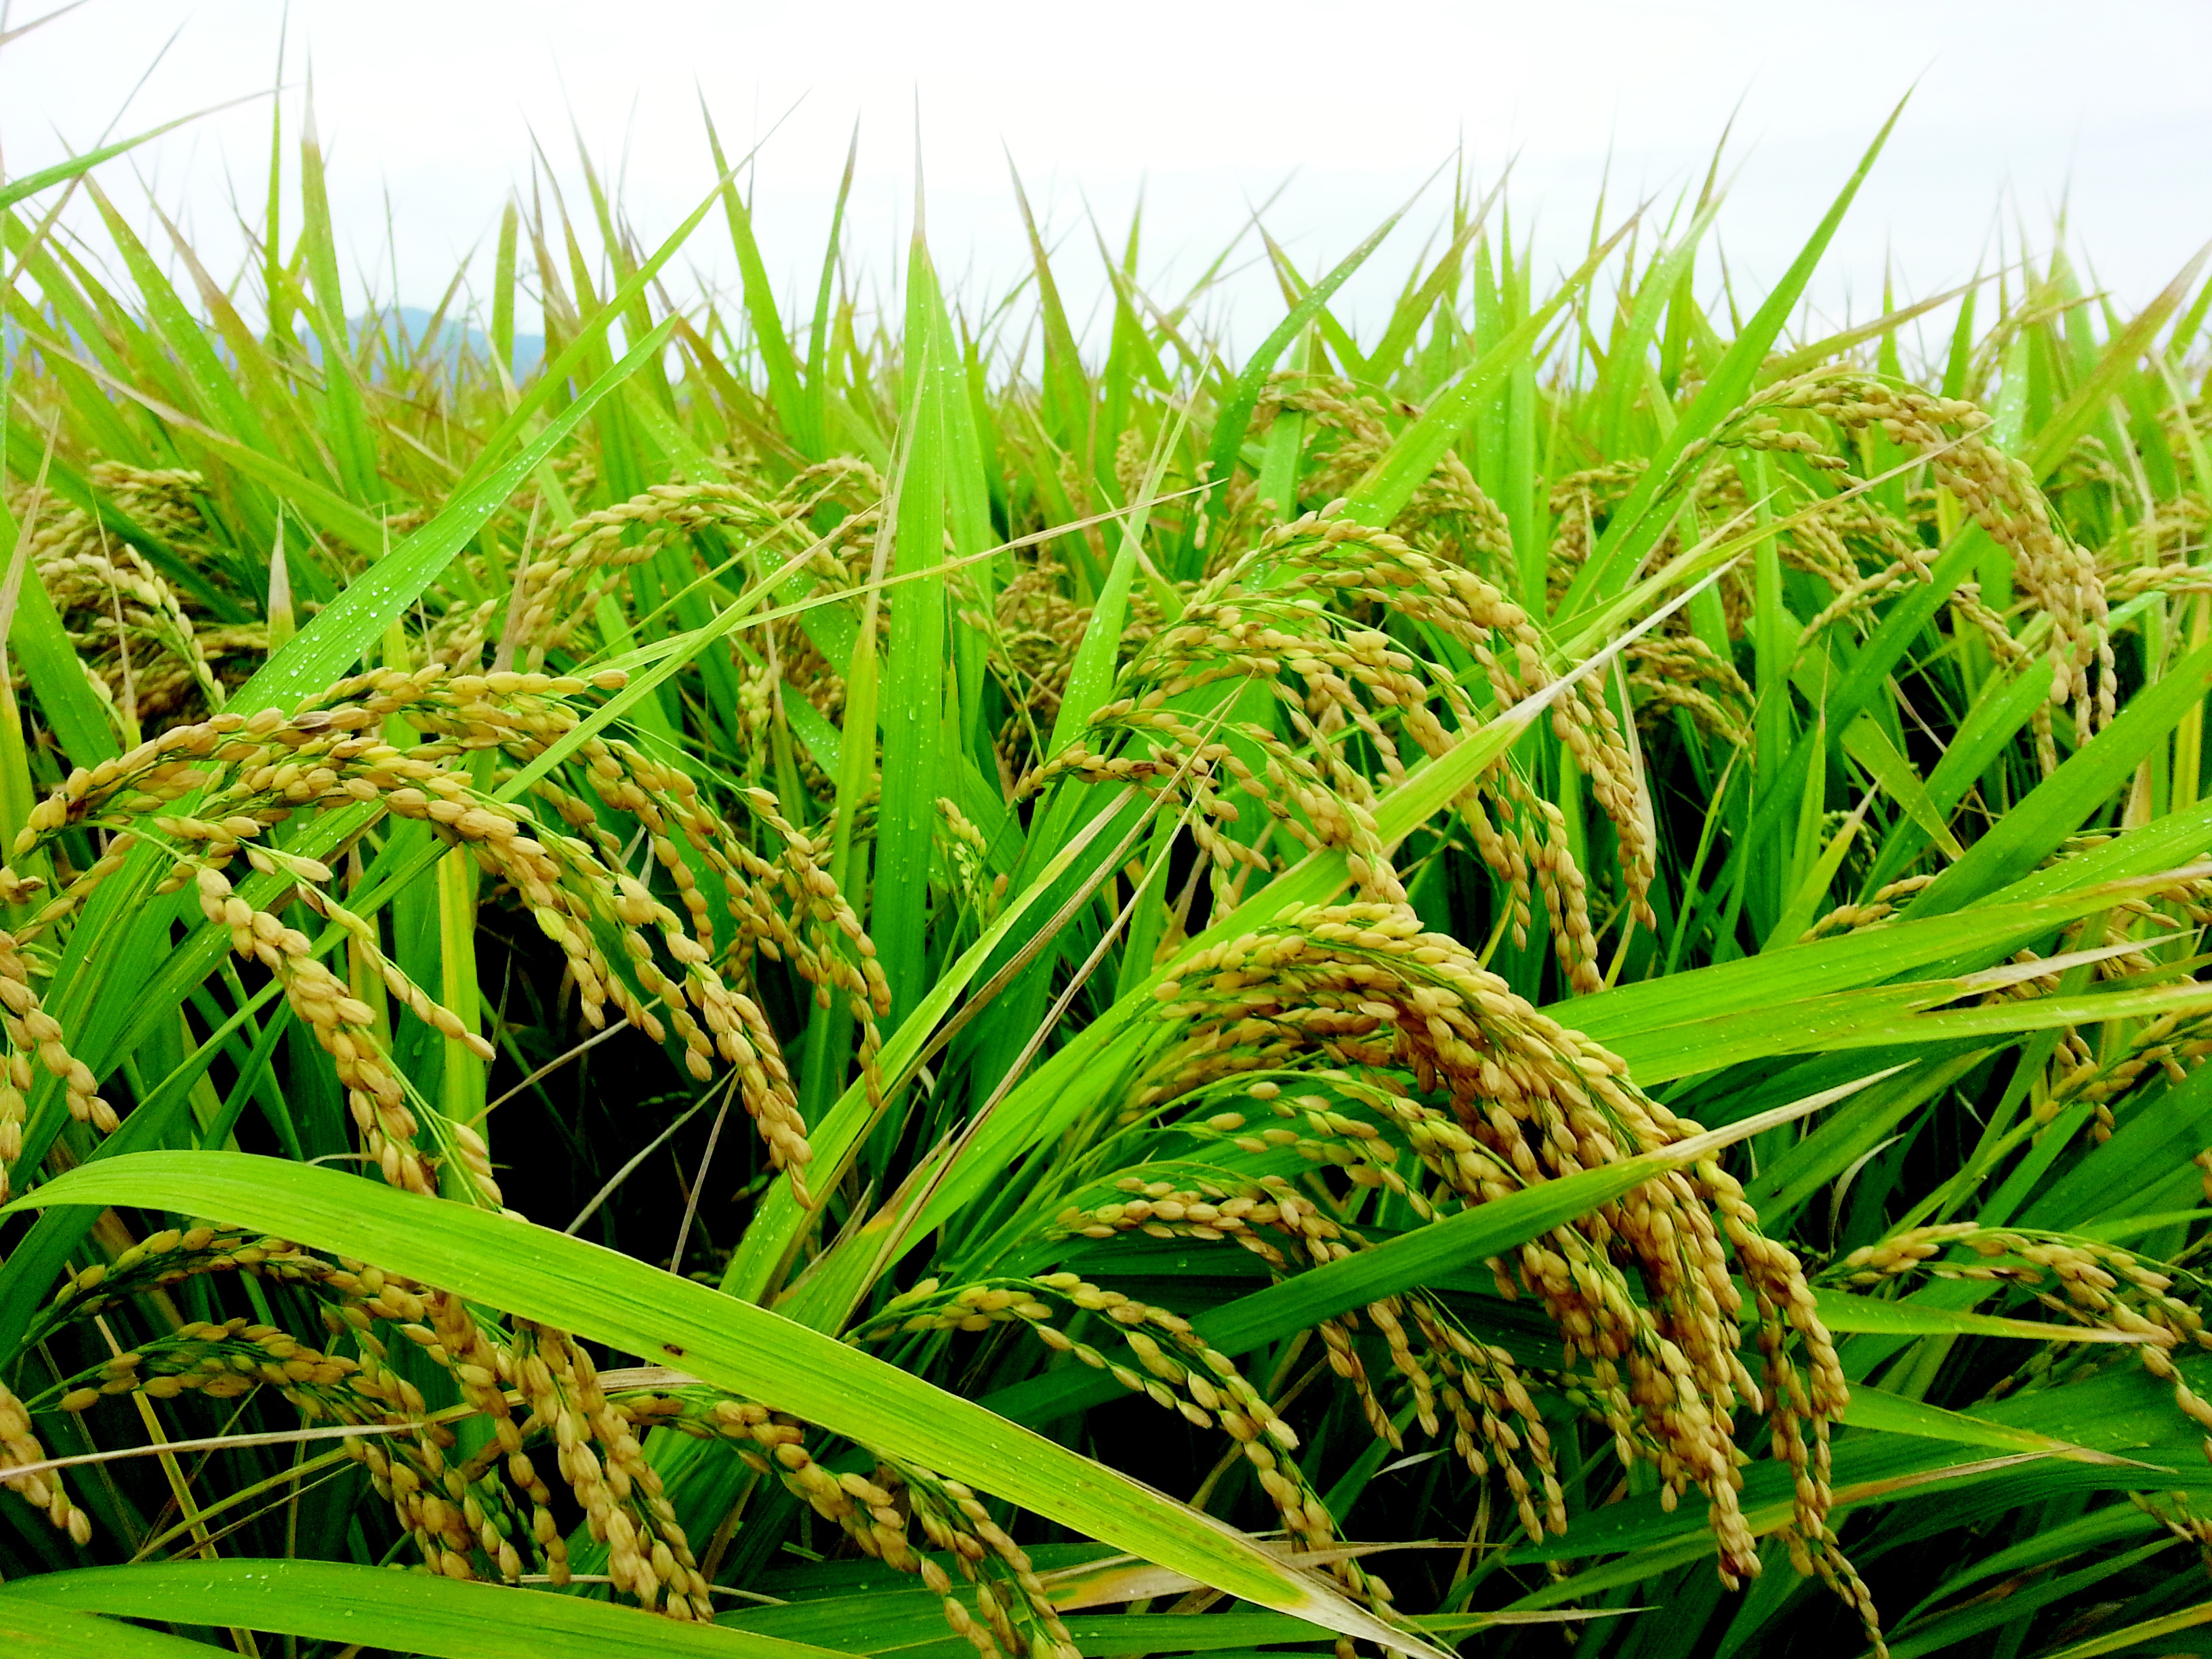
grass, plant, field, lawn, grain, food, crop, autumn, agriculture, rice, ch, paddy field, grass family